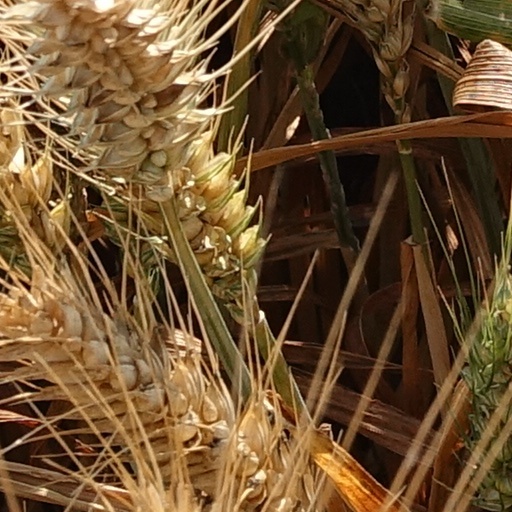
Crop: wheat